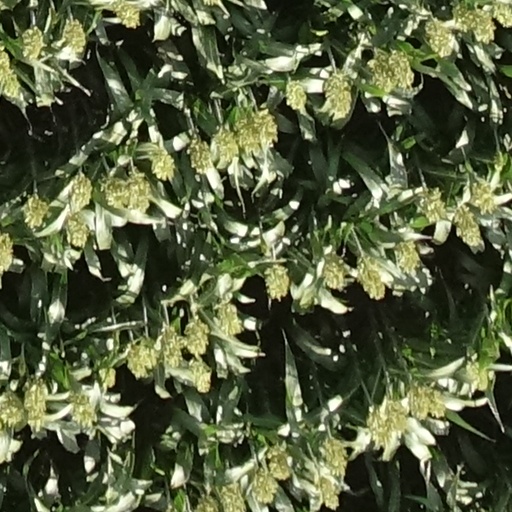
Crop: sorghum